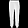
Label: Trouser